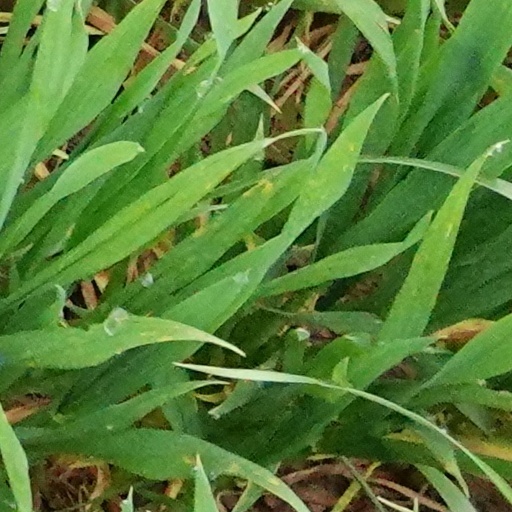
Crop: wheat